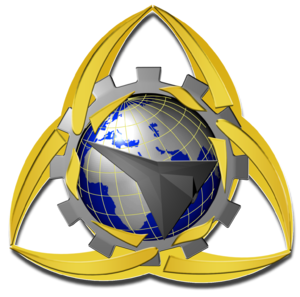
Insigne BASAL
Le Commandement des forces aériennes est l'un des trois grands commandements de l'armée de l'air française.